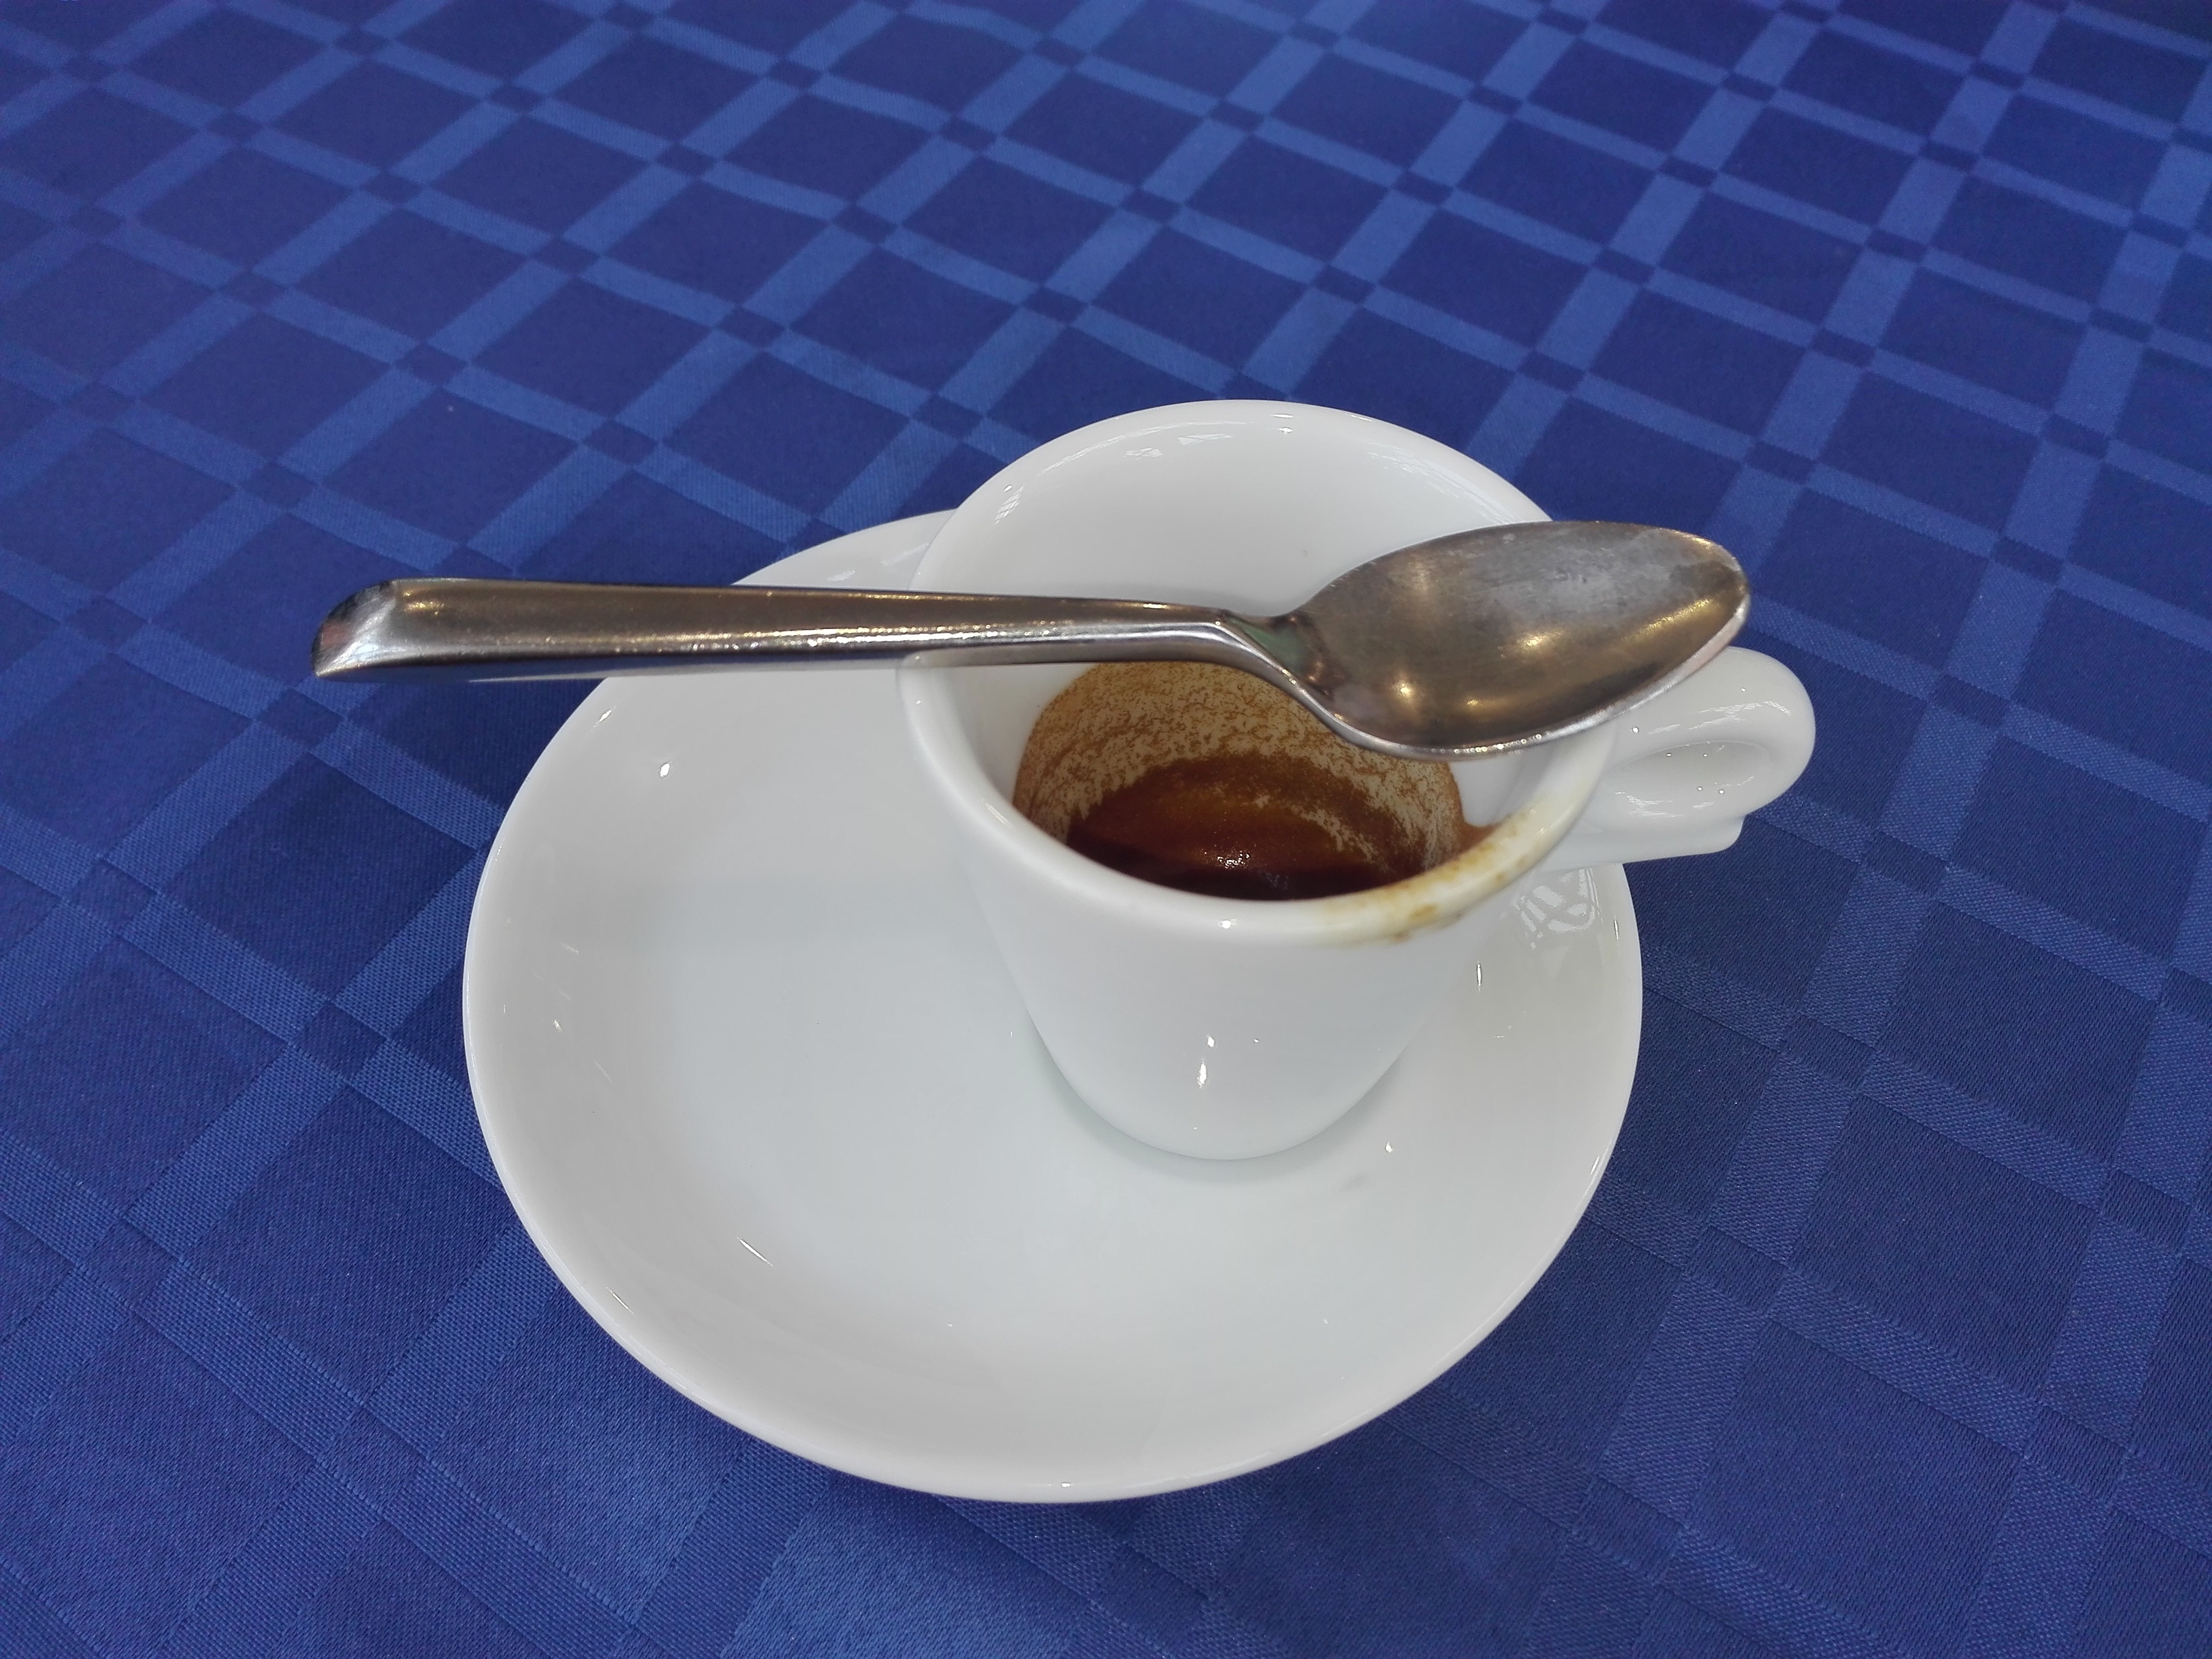
coffee, dark, aroma, cup, cappuccino, food, drink, breakfast, espresso, coffee cup, caffeine, hot, pause, taste, coffee break, wake up